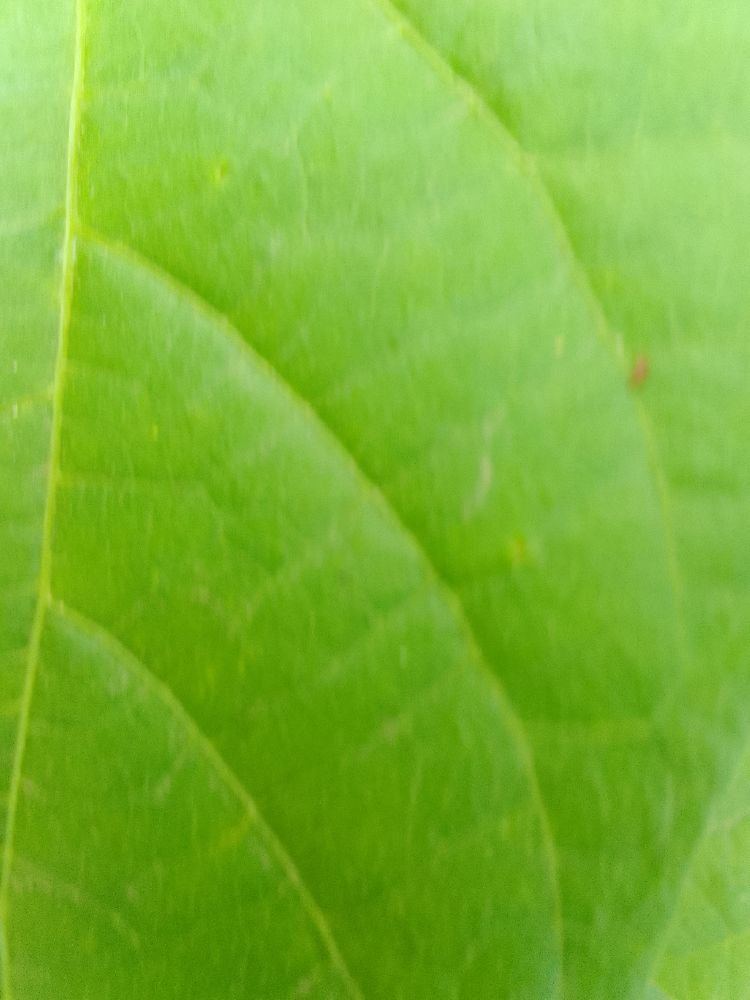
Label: healthy